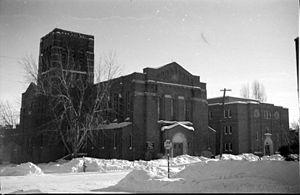
Nous voyons le temple «Wesley United Church» situé au 5964, avenue Notre-Dame-de-Grâce à Montréal.
Alexander Cowper Hutchison, né à Montréal le 2 avril 1838 et décédé à Montréal en 1922, fut l'un des architectes les plus productifs et les plus prestigieux du Montréal victorien. Il fut aussi maire de la ville de Westmount.